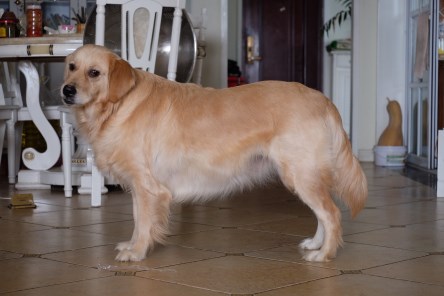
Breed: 5355-n000126-golden_retriever